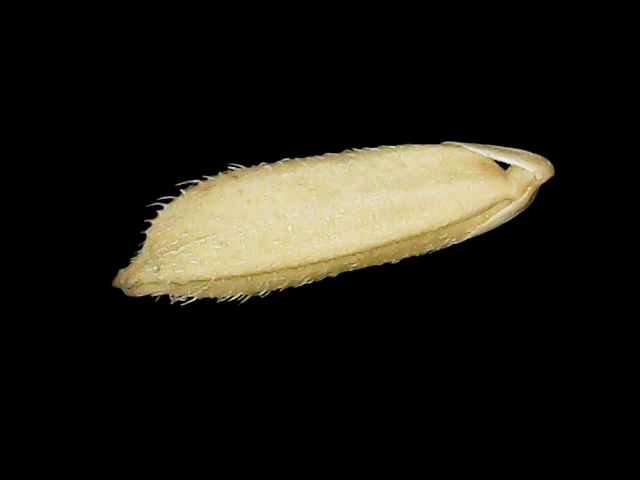
Rice variety: Binadhan23